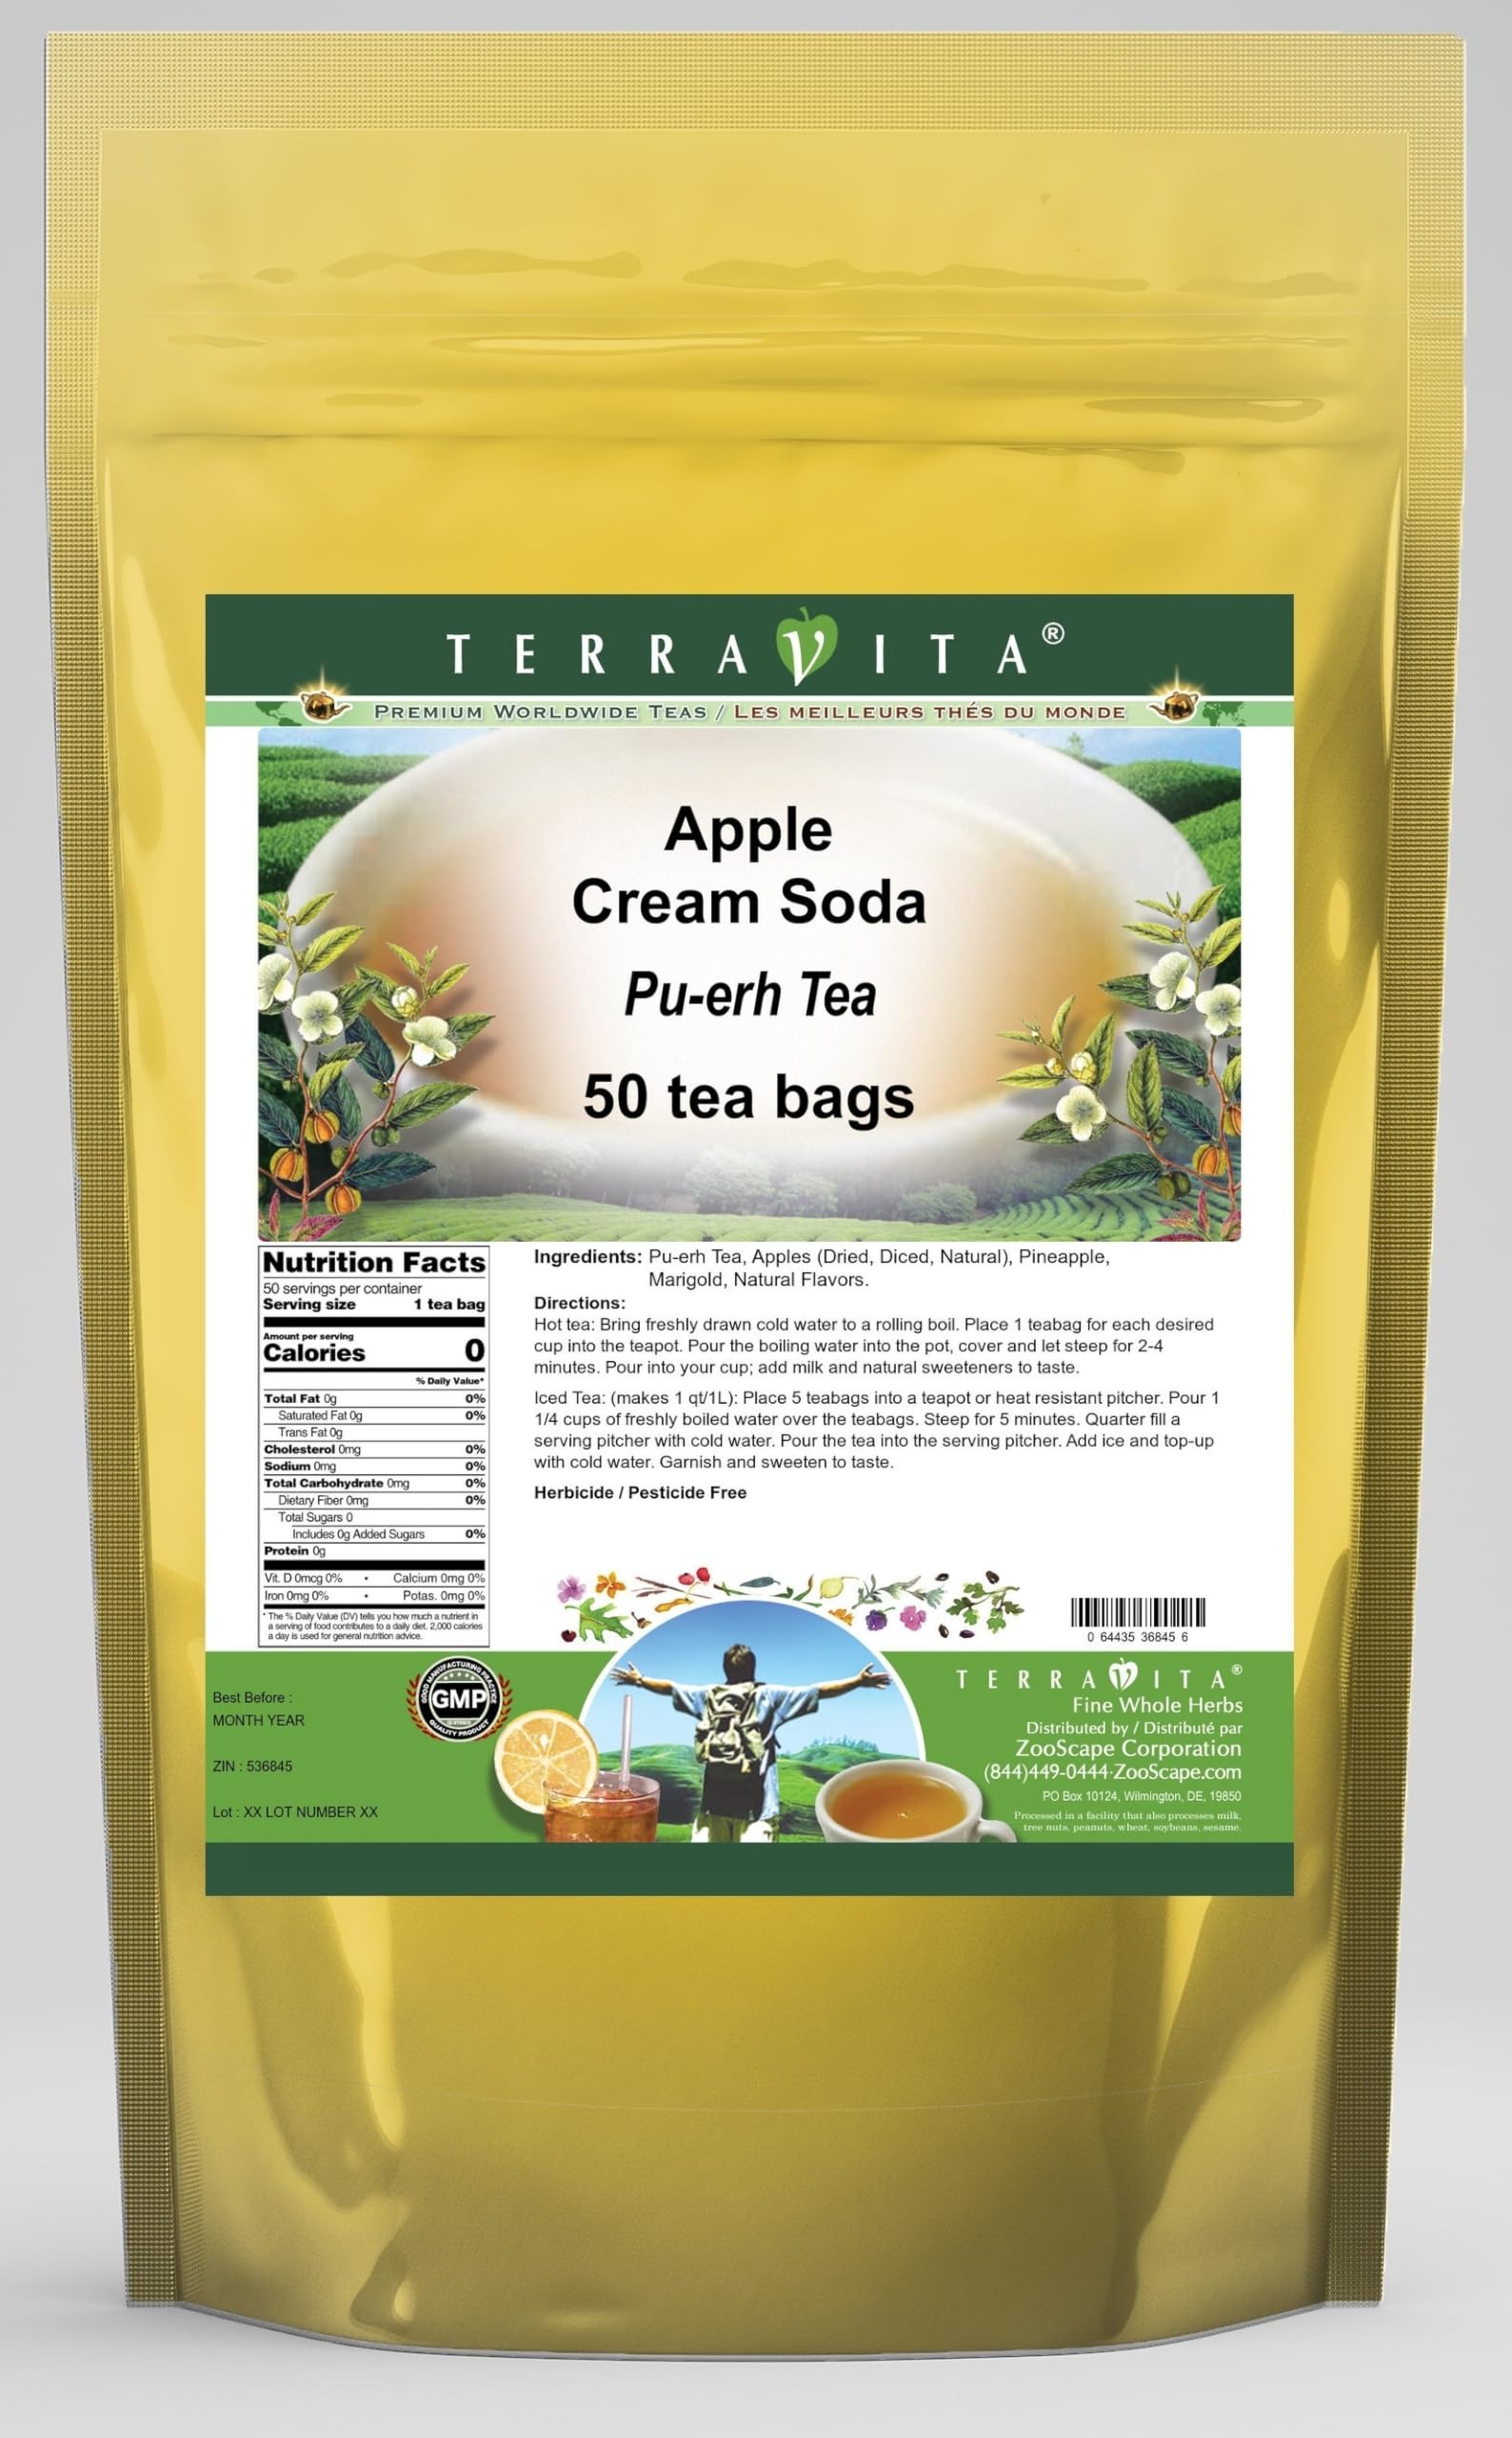
Item Name: Apple Cream Soda Pu-erh Tea (50 tea bags, ZIN: 536845) - 2 Pack
Bullet Point 1: Our Apple Cream Soda Pu-erh Tea is a terrific flavored Pu-erh tea with Dried Apples (Diced, Natural), Pineapple and Marigold that you can enjoy again and again! You will really enjoy the special Apple Cream Soda aroma and taste! - Ingredients: Pu-erh tea, Dried Apples (Diced, Natural), Pineapple, Marigold and Natural Apple Cream Soda Flavor.
Bullet Point 2: No fillers.
Bullet Point 3: Manufacturer: TerraVita
Bullet Point 4: Size: 50 tea bags
Bullet Point 5: Pu-erh Tea Bags - Packed in a convenient upright pouch!
Product Description: Our Apple Cream Soda Pu-erh Tea is a terrific flavored Pu-erh tea with Dried Apples (Diced, Natural), Pineapple and Marigold that you can enjoy again and again! You will really enjoy the special Apple Cream Soda aroma and taste! - Ingredients: Pu-erh tea, Dried Apples (Diced, Natural), Pineapple, Marigold and Natural Apple Cream Soda Flavor. - Hot tea brewing method: Bring freshly drawn cold water to a rolling boil. Place 1 teabag for each desired cup into the teapot. Pour the boiling water into the pot, cover and let steep for 2-4 minutes. Pour into your cup; add milk and natural sweeteners to taste. - Iced tea brewing method: (to make 1 liter/quart): Place 5 teabags into a teapot or heat resistant pitcher. Pour 1 1/4 cups of freshly boiled water over the teabags. Steep for 5 minutes. Quarter fill a serving pitcher with cold water. Pour the tea into the serving pitcher. Add ice and top-up with cold water. Garnish and sweeten to taste. - TerraVita is an exclusive line of premium-quality, natural source products that use only the finest, purest and most potent ingredients found around the world. TerraVita is hallmarked by the highest possible standards of purity, potency, stability and freshness. All of our products are prepared with the highest elements of quality control, from raw materials through the entire manufacturing process, up to and including the moment that the bottles or bags are sealed for freshness and shipped out to you. Our highest possible standards are certified by independent laboratories and backed by our personal guarantee. - TerraVita exists to meet and ensure your family's health and wellness without the harmful effects of chemicals and health products. We strive to make all of our products affordable and reliable and are constantly searching the
Value: 100.0
Unit: Count

Price: 39.71